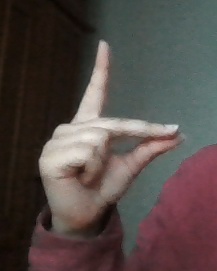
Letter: ta